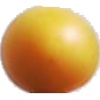
Label: Cherry Wax Yellow 1